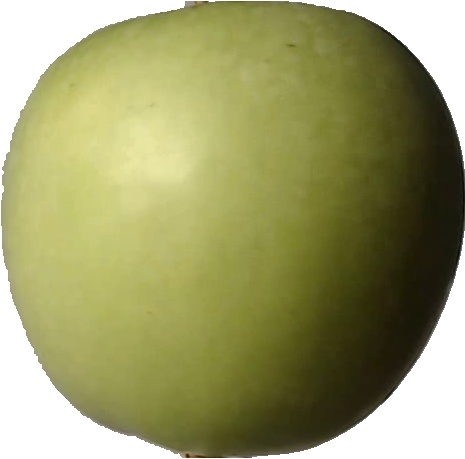
Label: apple_granny_smith_1